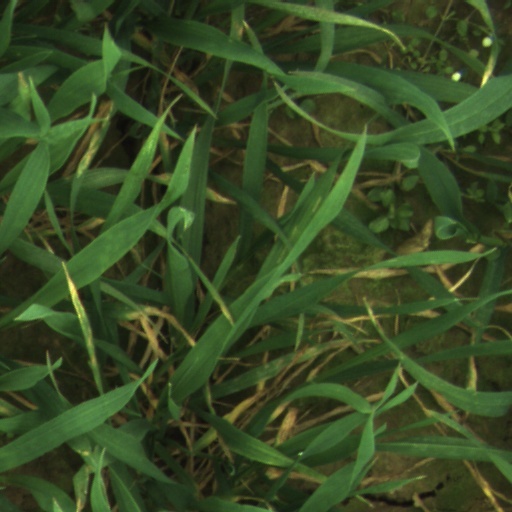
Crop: wheat